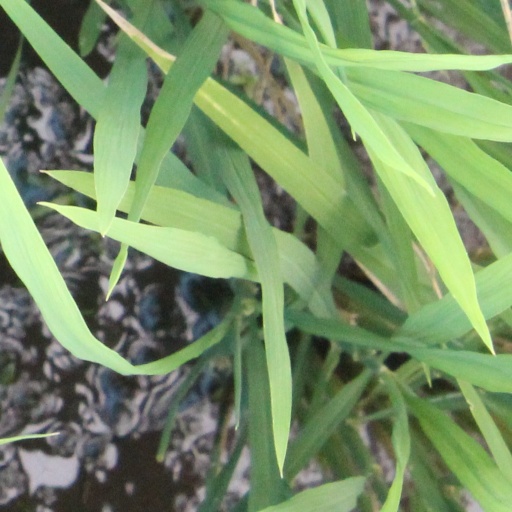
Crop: rice